Akali Phula Singh

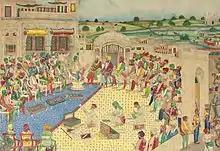
Akaki Phula Singh remained a prominent member of the court of Maharajah Ranjit Singh.

Upon hearing of news of lack of maintenance and other neglect by sevadars of the Gurdwaras in Amritsar Akali Phula Singh came to Amritsar in 1800 at this time he had under his leadership a band of about 2,000 Nihangs. He stopped the mismanagement and actively began reforming many Gurdwaras within Amritsar to the point he became responsible and accepted as being in charge of the maintenance of all Gurdwaras in the area. He did "Kar Seva" at the holy sorawar at Harmindar Sahib and overall cleaning of the complex with the help of about 100,000 pilgrims this lasted for about 2 months. Later in his life he made similar improvements to Sri Muktsar Sahib, Anandpur Sahib, and Damdama Sahib. Seeing Akali Phula Singh's high character and dedication, the "Sangat" made him the Jathedar of the Akal Takht which was initiated by the Panj Pyare.